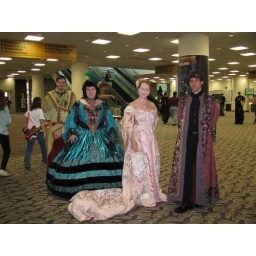
Some general medieval costumes. The pink dress had a really long train, and was absolutely gorgeous in person.